Antoine Kombouaré

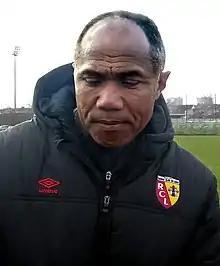
Kombouaré as Lens manager in 2014

Antoine Krilone Kombouaré (born 16 November 1963) is a French professional football manager and former player who was most recently the head coach of club Nantes.